Seal of Iowa

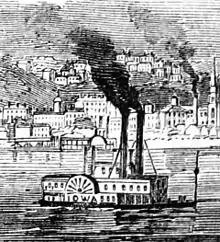
"Steamboat Iowa" chuffing up the Mississippi through Dubuque, Iowa, ca. 1865.

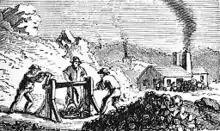
Lead mining near Dubuque, 1865, showing a mine, furnace, and slag.

Concerned about portraying members of the Iowa National Guard in a poor light, in 2010 Rep. Ray Zirkelbach, a state legislator, recommended changing the text "the citizen soldier, with a plow in his rear" to "the citizen soldier, standing in front of a plow” because "in his rear" is considered a malapropism. His proposal was not considered in 2010 because of time constraints.